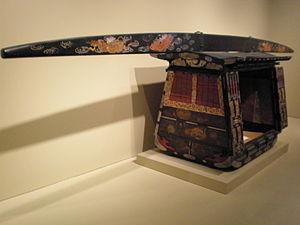
Un kago est une sorte de chaise à porteurs japonaise, formant une logette de bambou tressé, portée par deux hommes au moyen d'une perche unique.
Un palanquin est une sorte de chaise, ou de litière, portée par des hommes ou par des animaux et dont les personnes importantes se servent, dans une grande partie de l'Asie, pour se faire transporter d’un lieu à un autre. Présent en Inde et en Chine depuis quelque deux mille ans, le palanquin se rencontre également au Japon, en Corée et au Ghana. À la différence de la chaise à porteurs européenne, le palanquin est parfois porté par un grand nombre de porteurs, marquant ainsi le statut de son occupant.